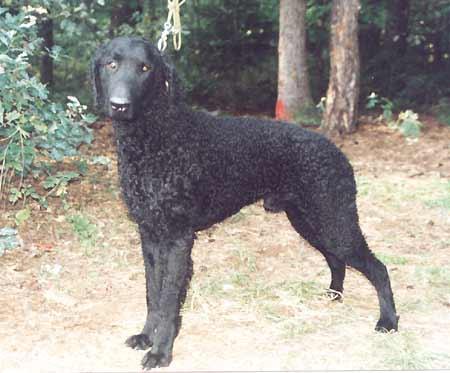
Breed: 202-n000028-curly_coated_retriever